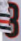
Number: 3